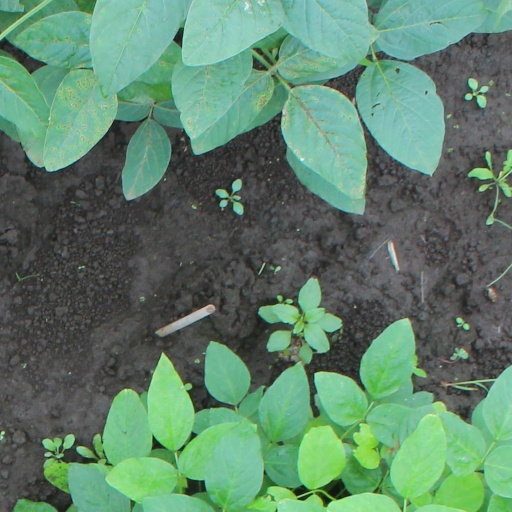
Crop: soybean